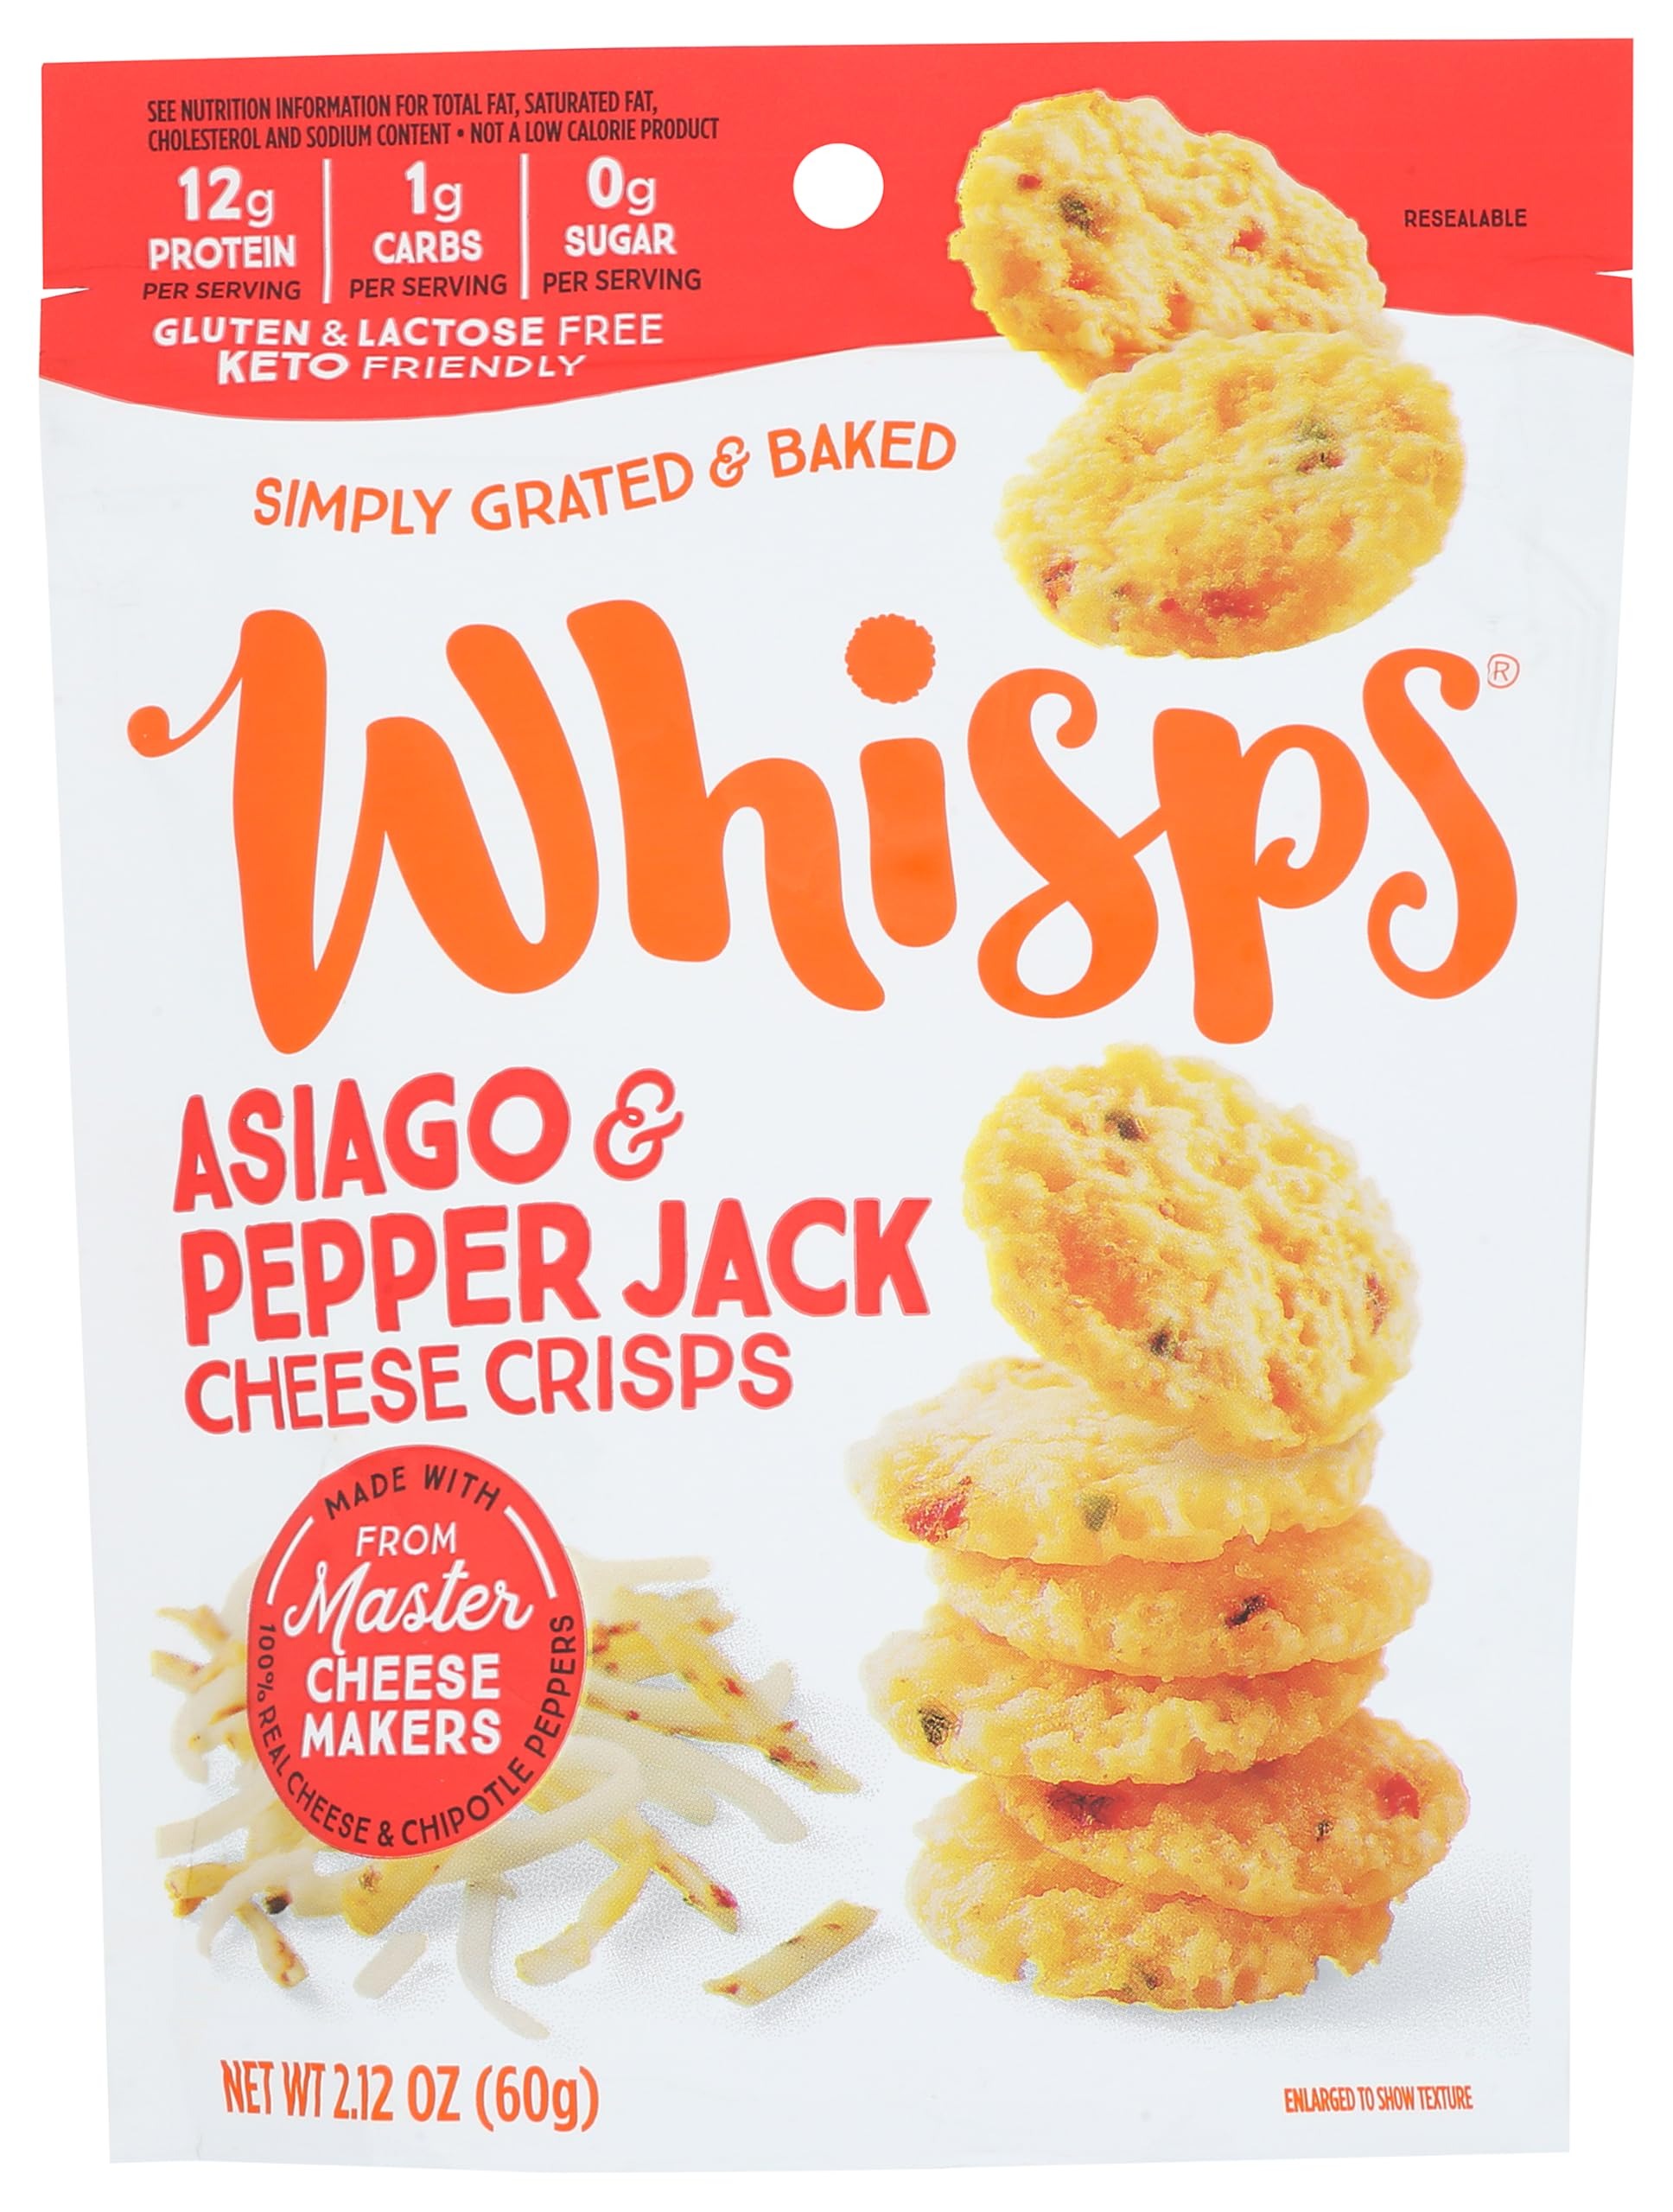
Item Name: 'Whisps, Asiago & Pepper Jack, 2.12 Ounce
Product Description: Chips And Crisps
Value: 2.12
Unit: Ounce

Price: 5.55